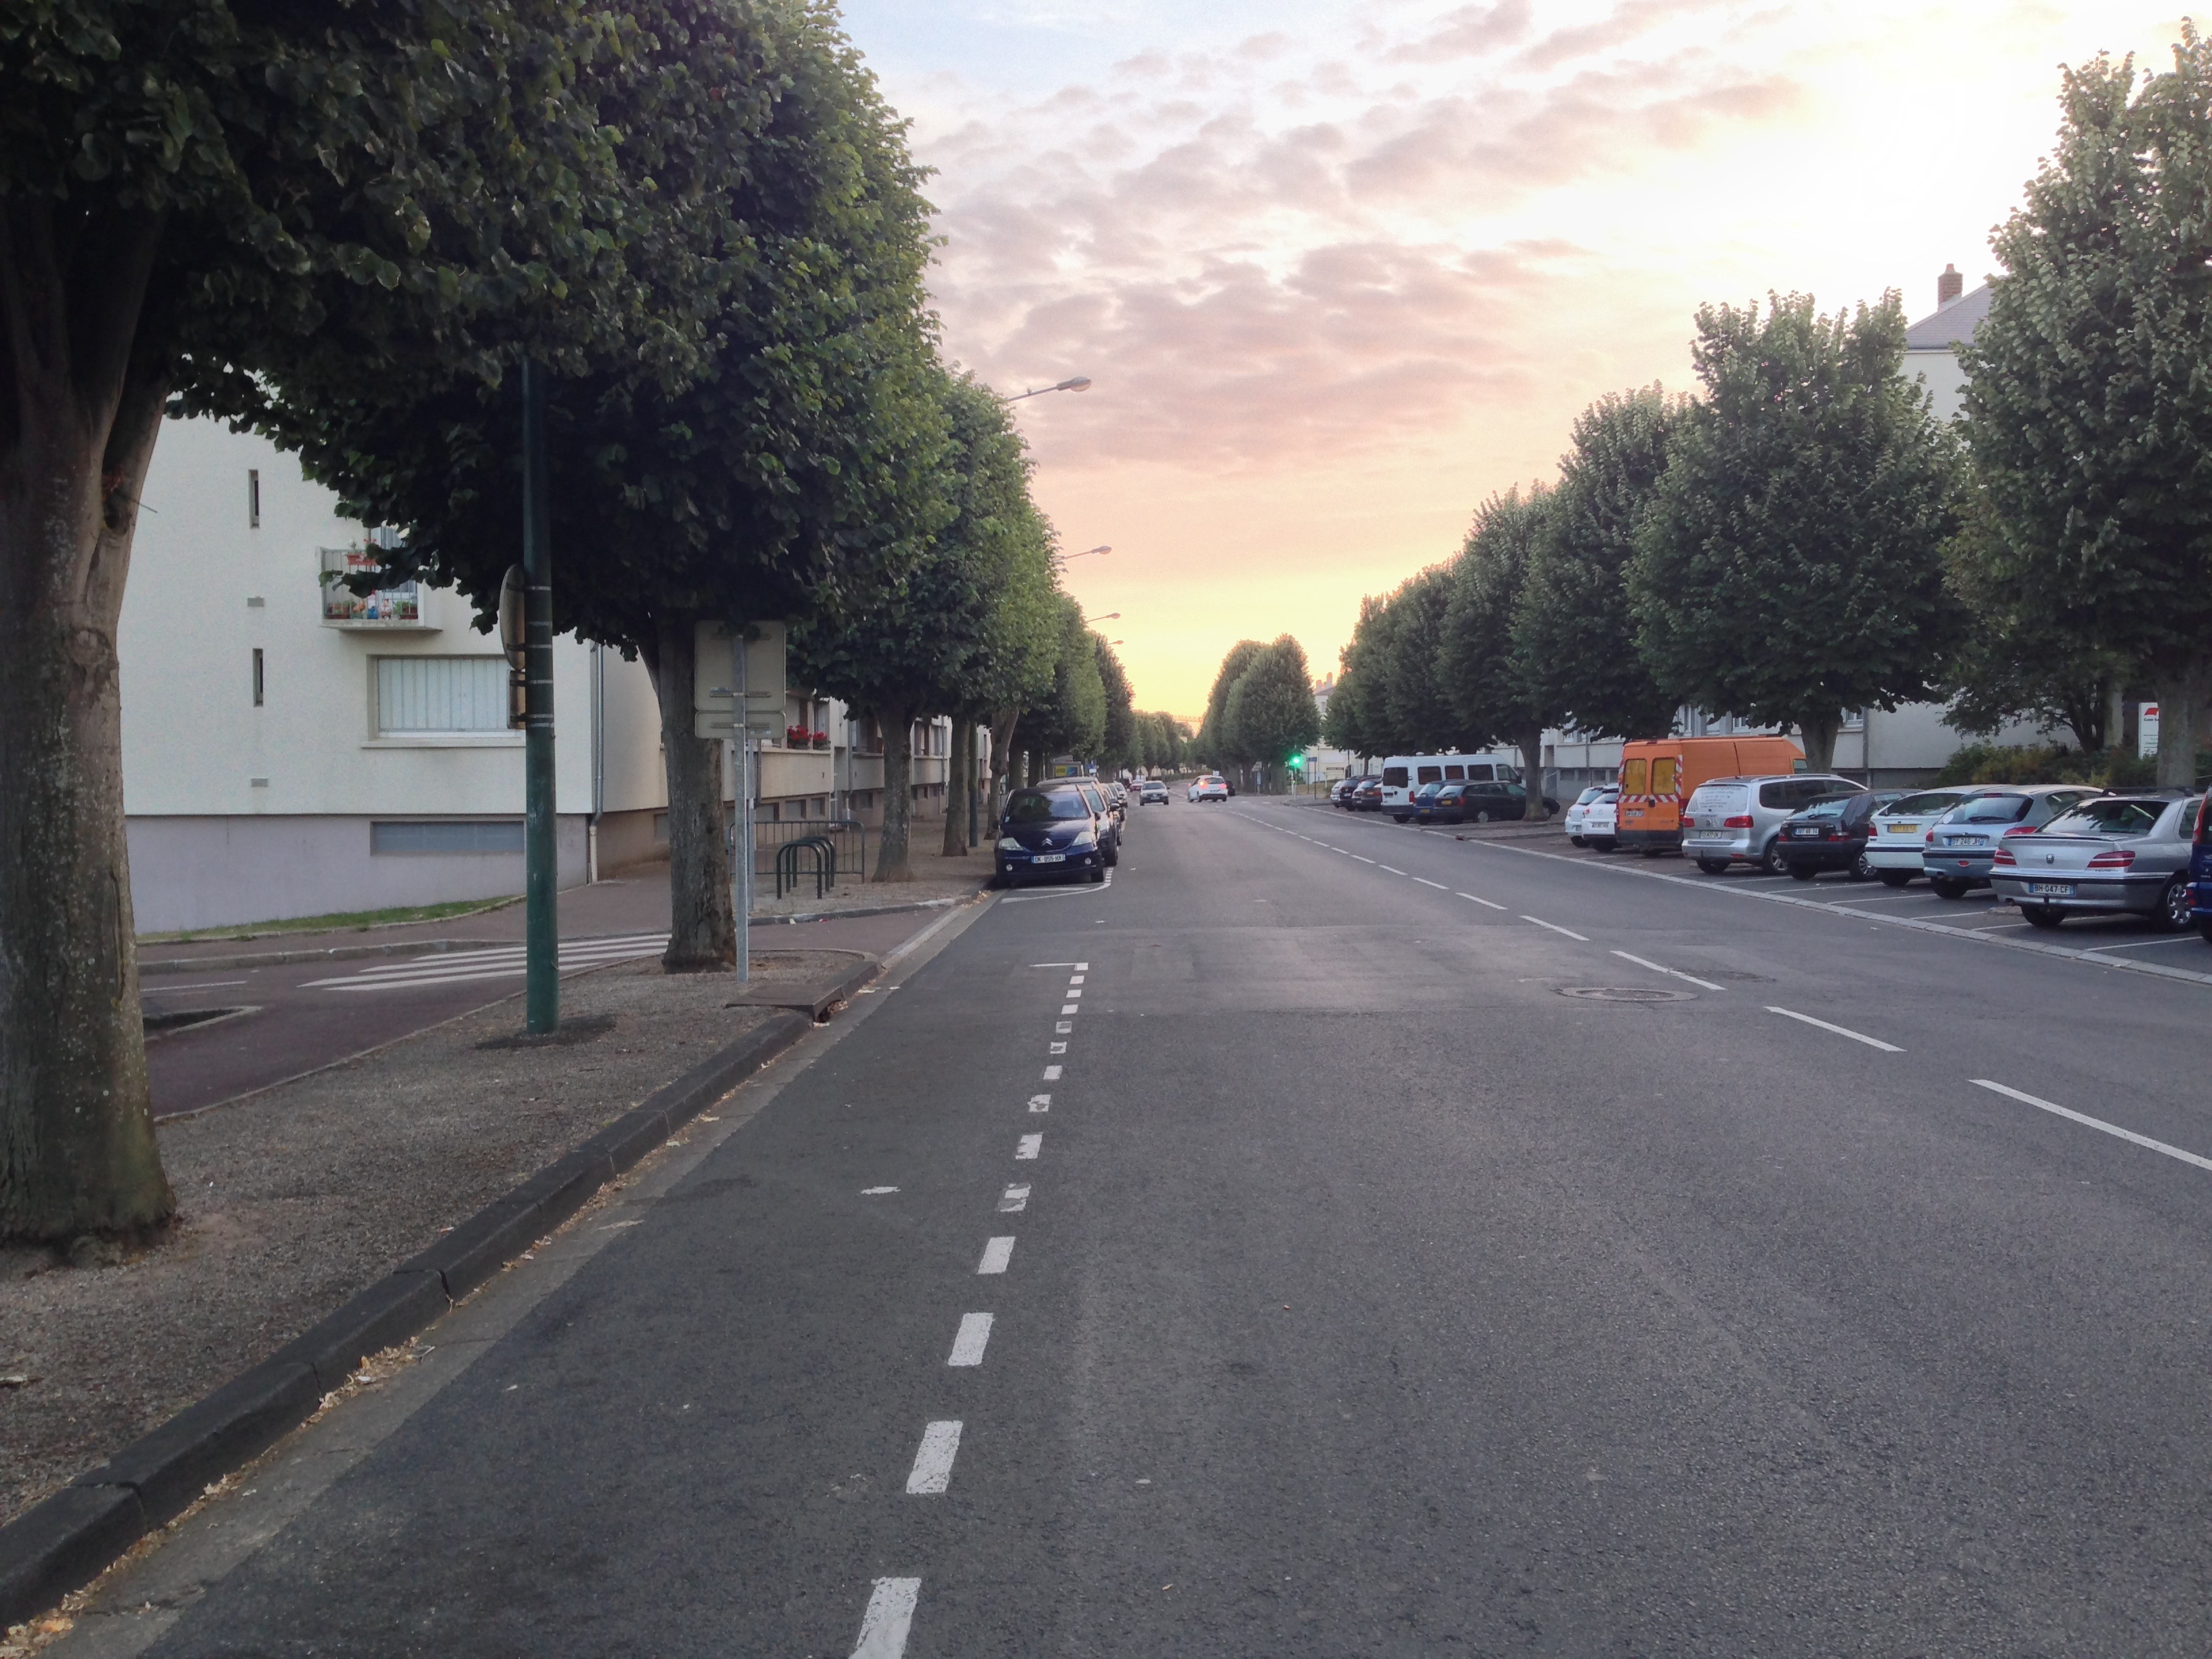
road, street, highway, driving, asphalt, lane, road trip, infrastructure, road surface, residential area, nonbuilding structure, controlled access highway